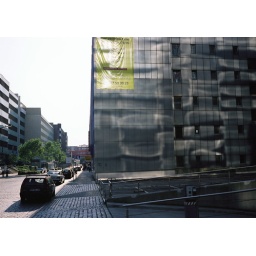
Swimming in a fish bowl